Kathy Bates

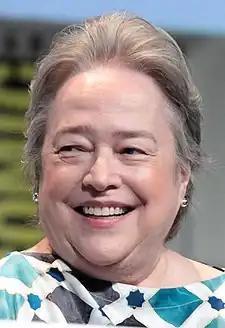
Bates at the 2015 San Diego Comic-Con

Kathleen Doyle Bates (born June 28, 1948) is an American actress. Her work spans over five decades, and her accolades include an Academy Award, two Primetime Emmy Awards, and two Golden Globe Awards, in addition to nominations for a Tony Award and two British Academy Film Awards.